Floro Crisologo

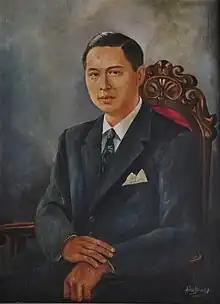
Portrait of Congressman Floro Crisologo

Crisologo was a scion of the Crisologo dynasty that dominated politics in Ilocos Sur through much of the 20th century. One of his ancestors was Marcelino "Mena" Crisólogo, a literary authority who also served as the province's first civil governor during the American occupation.